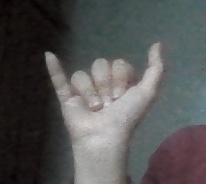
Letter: ya